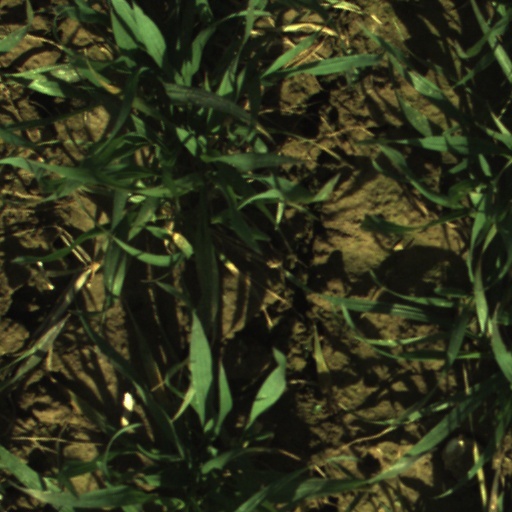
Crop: wheat